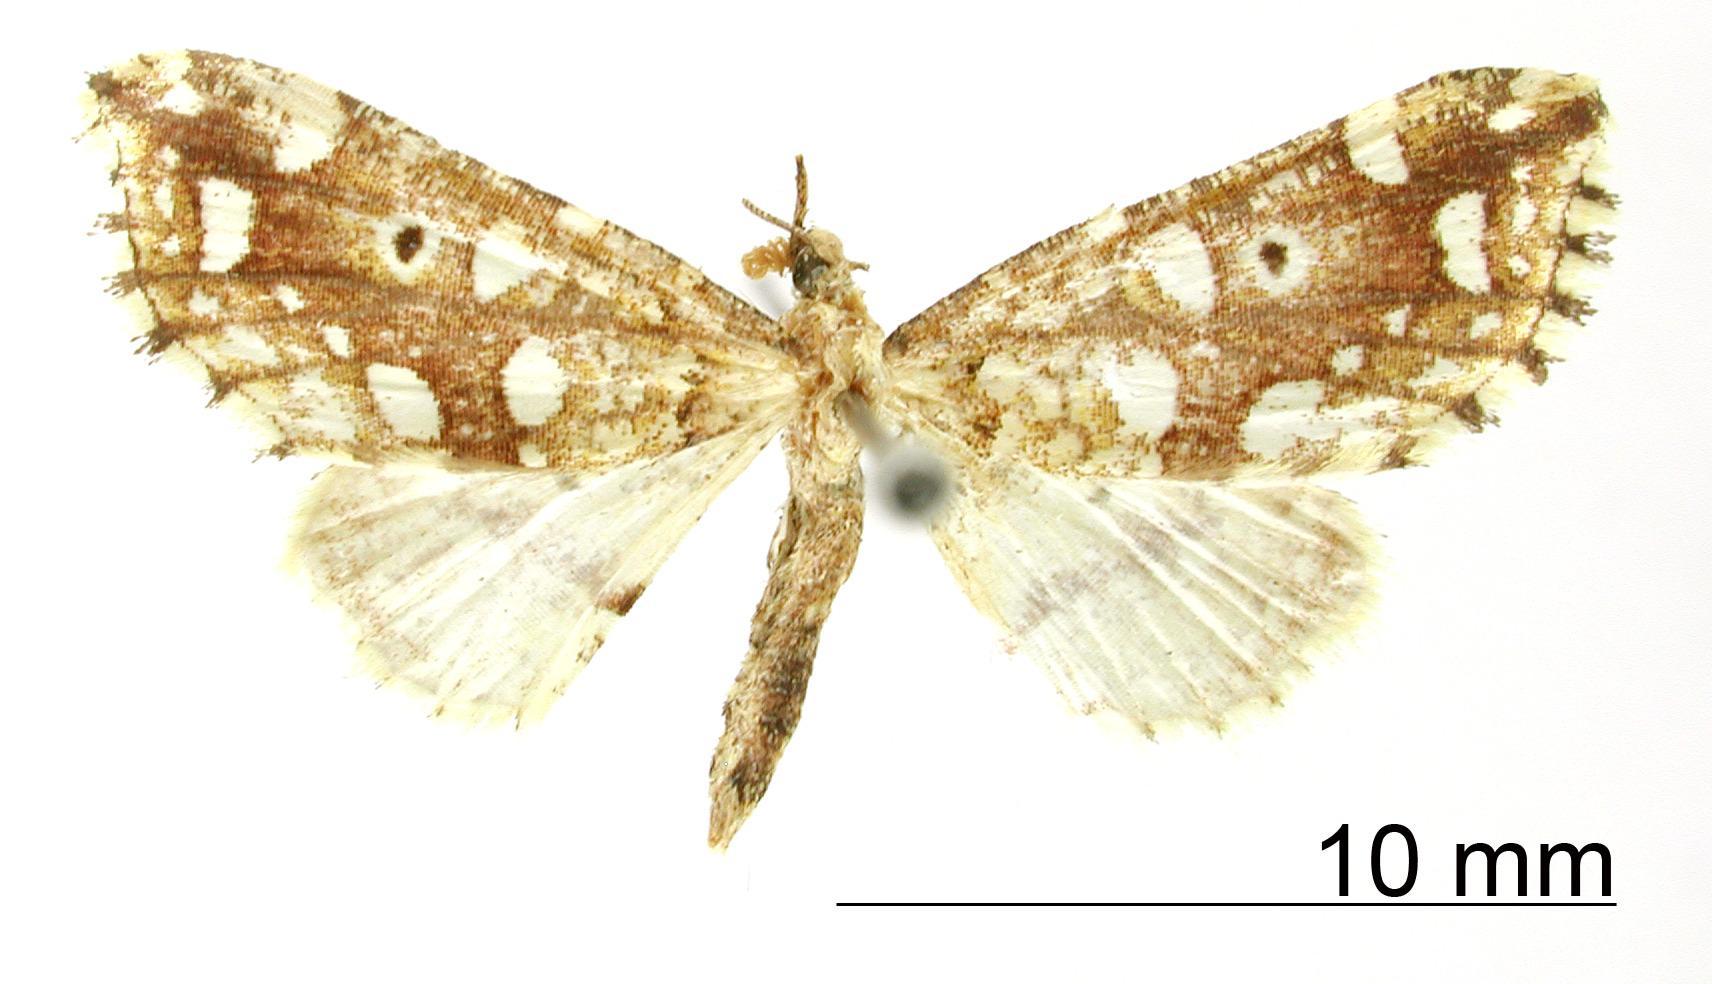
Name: Psaliodes annuligera
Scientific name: Psaliodes annuligera Dognin, 1910
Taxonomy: Animalia, Arthropoda, Insecta, Lepidoptera, Geometridae, Larentiinae
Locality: San Antonio, Cali, Colombia